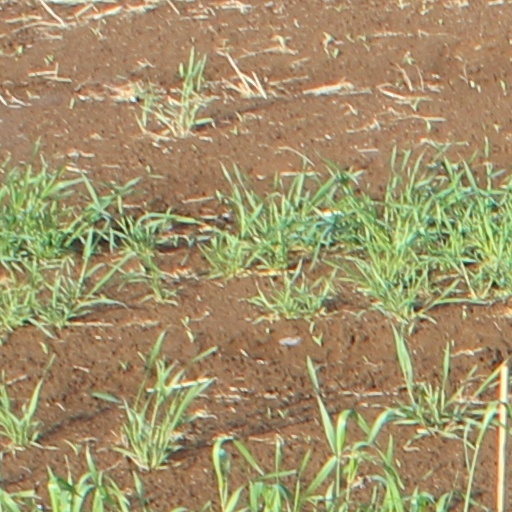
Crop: wheat